Böblingen

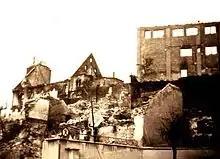
Town center after Allied bombing of civilian homes on 7 October 1943

In 1945 the district town of Böblingen fell into the American zone of occupation and belonged to the newly founded state of Württemberg-Baden, which merged in 1952 in the present state of Baden-Württemberg.